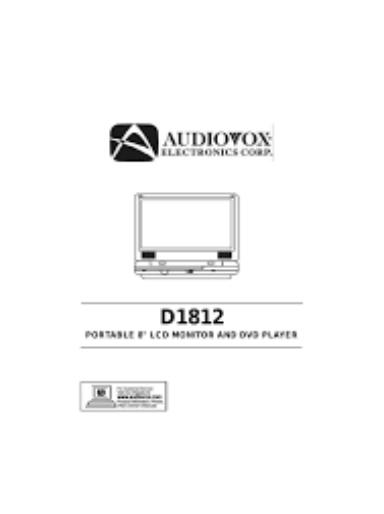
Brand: Audiovox
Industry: Electronic